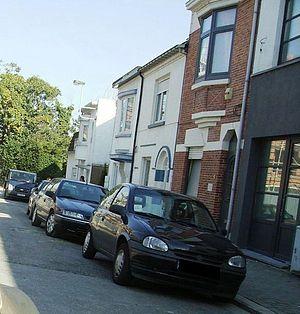
rue Liévin Verstraeten Auderghem
La rue Liévin Verstraeten est une impasse bruxelloise de la commune d'Auderghem qui aboutit sur le boulevard du Triomphe.